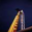
Label: skyscraper